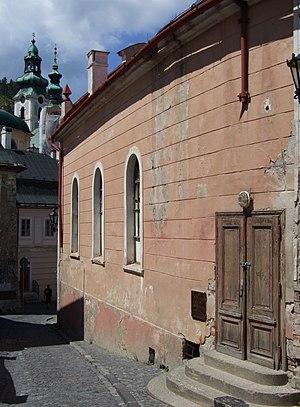
Ancienne synagogue à Banská Štiavnica, Slovaquie. This media shows the protected monument with the number 602-2493/0 (other) in the Slovak Republic.